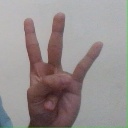
अक्षर: क्ष